Salomy Jane (play)

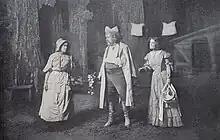

Act II ("Evening, exterior of Red Pete's shack.") Yuba Bill tells Lize Heath that her husband Red Pete was one of the robbers who held up his stagecoach. Yuba Bill figures that means Red Pete will be abandoning her, since he is known to the vigilantes. But the vigilantes bring Red Pete and the young Man, who was also caught, into the clearing, so Pete can say goodbye to his family. Lize, despite Red's abuse of her, rails against vigilante justice until Pete stops her. Both men are to be hung for robbery, but Pete says the Man had nothing to with it. The vigilantes start to free him, when Rufe accuses him of Baldwin's murder. They decide to hang him, and Seth Low invites Salomy Jane to say goodbye to the young fellow who has no one else. Salomy Jane, impressed by the Man's stoicism and sense of honor, kisses him in front of the gathering. As they depart with their captives, Jack Marbury quietly slips some gold coins into Lize's apron while she sobs unaware.